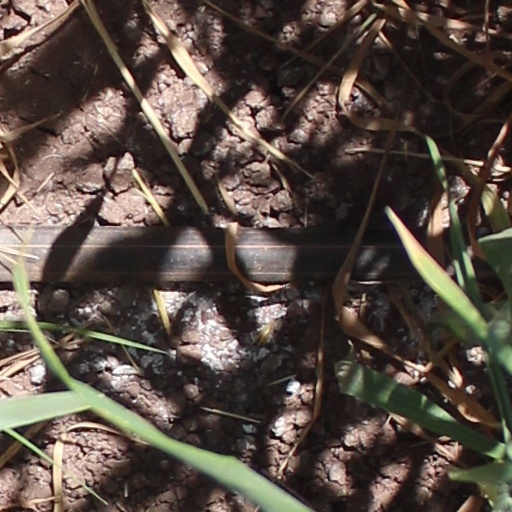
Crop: wheat